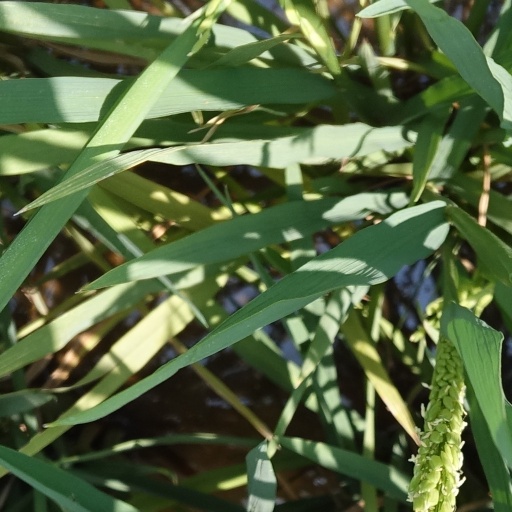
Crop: rice